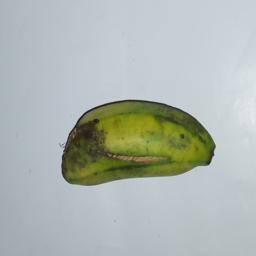
Banana variety: Champa Kola